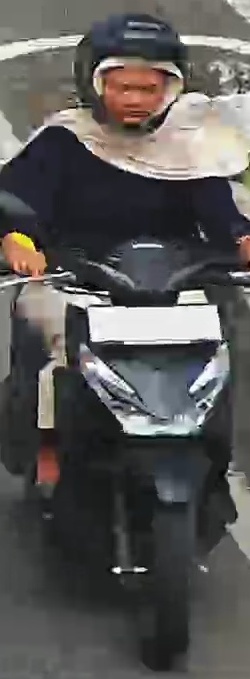
person-with-helmet: 1
person-without-helmet: 0